Battle of Piski

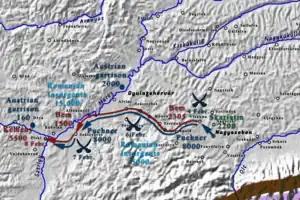
The retreat of the Hungarian army led by Józef Bem from Vízakna to Déva (4 - 7 February 1849)

On 8 February, from the Imperial headquarters in Szászváros, Lieutenant-Colonel Baron Buseck, with the 3rd Battalion of the Sivkovich Regiment, 2 squadrons of chevau-légers, 1 squadron of pro-Austrian Székely Hussars, and 1 battery of three-pounder cannons was sent in reconnaissance against the Hungarian position at Piski, on which occasion Buseck became convinced that the Sztrigy line was very strongly fortified around Piski and that the Hungarians intended to put up a stubborn resistance there. Puchner then decided to attack the next day and entrusted Kalliányi with the task of carrying it through; the detachment of Czernoević and the Karl Ferdinand combined battalion were ordered to participate in the attack at the same time, for which the latter battalion had to cross the frozen Maros at Bábolna to its left bank.